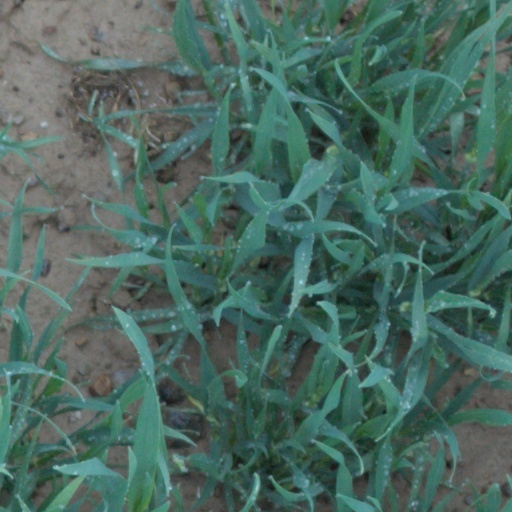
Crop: wheat